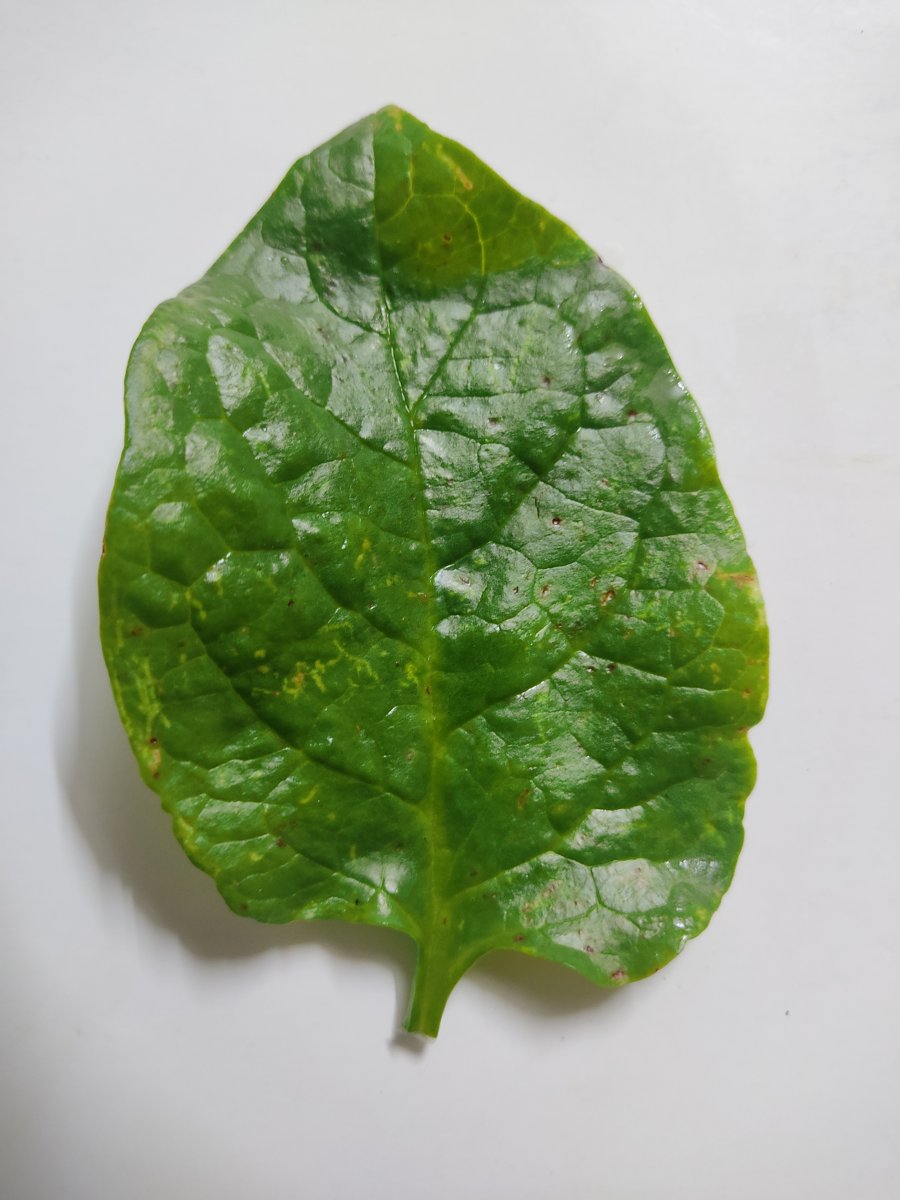
Label: Downy-Mildew